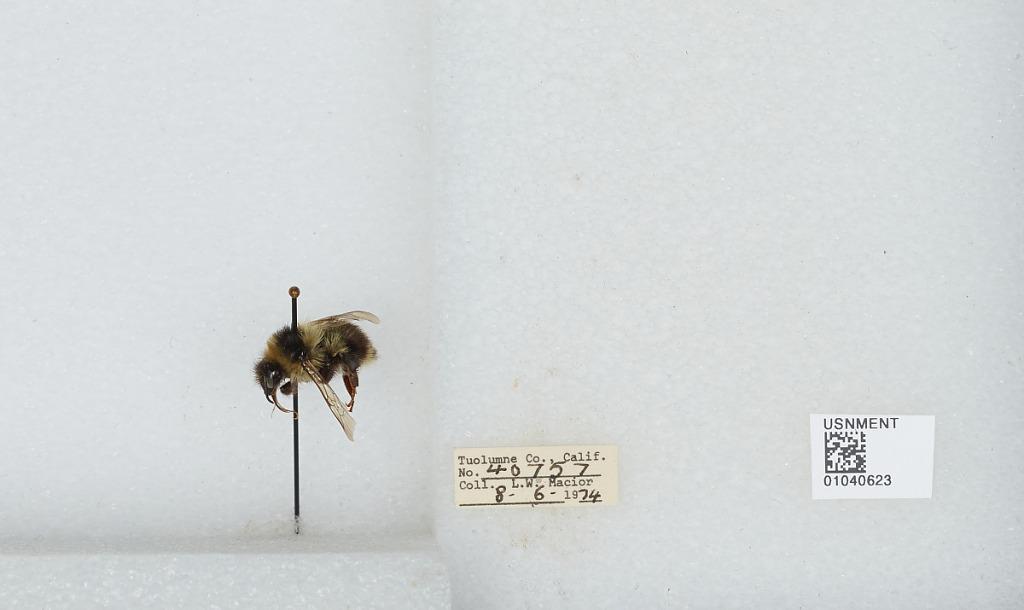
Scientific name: Bombus (Cullumanobombus) rufocinctus Cresson
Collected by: L. Macior
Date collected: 1974-8-6
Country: United States
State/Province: California
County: Tuolumne
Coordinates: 38.02, -119.93